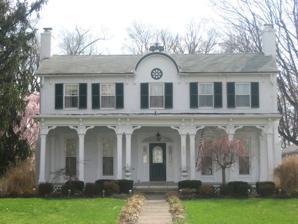
Building: Doan House
Country: United States of America
Year built: 1840
Historic house in Ohio, United States United States historic place Doan House U.S. National Register of Historic Places Front of the house Show map of Ohio Show map of the United States Location 822 Fife Avenue , Wilmington , Ohio Coordinates 39°26′40″N 83°48′45″W / 39.44444°N 83.81250°W / 39.44444; -83.81250 Area Less than 1 acre (0.40 ha) Built 1840 ( 1840 ) Architect James Wilson Architectural style Federal , Italianate NRHP reference No. 79001792 Added to NRHP June 20, 1979 The Doan House is a historic residence in the city of Wilmington , Ohio , United States .  Constructed in the middle of the nineteenth century for a local medical official, it was for many years the home of one of the city's prominent lawyers.  The house's prominent location at the city's edge and its distinctive architecture have made it a local landmark, and it has been designated a historic site . Building history The Doan House was constructed in 1840 as the home of James Wilson, who with his wife Eleanor was the superintendent of the Clinton County Infirmary from 1836 until 1840. In 1869, the property was purchased by Azariah Doan , a prominent Wilmington lawyer and Civil War veteran.  During the time that the Doans owned the house, they modernized it by adding numerous Italianate features to the original Federal-style components.  For much of its history, the Doan House was a prominent travellers' landmark, as it was the city's easternmost house and the first or last portion of the city to be reached by those travelling into or out of the city's eastern side. Azariah Doan Azariah Doan was born at Wilmington in 1824 and distinguished himself in childhood as a diligent student.  At the age of twenty-two, he was admitted to the bar , and he split the following fifteen years between private practice and service as a deputy clerk and prosecutor for Clinton County .  Upon the outbreak of the Civil War, he volunteered for military service and was appointed an officer of the 79th Ohio Volunteer Infantry , of which he was the colonel during the final year of the war. Upon the conclusion of the war, Doan returned to his native city, where within months he ran successfully as a Republican for the Ohio Senate ; following two years of service in Columbus , he returned home and practiced law privately until election as a common pleas court judge in 1875.  In private life, Doan was married for seven years to the former Amanda Stratton, who died of cholera, and later for many years to the former Martha Taylor, who bore him six children.  Despite his military service, Doan was a leader in a local Monthly Meeting of Friends ; he was also a Mason and a post commander for the Grand Army of the Republic .  He died in 1911. Architecture Built on a stone foundation , the Doan House features stuccoed walls and an asbestos roof. Built according to a design by James Wilson, its earliest resident, the house is built in the Federal style.  Later modifications included the construction of a thoroughly Italianate front porch and the installation of a circular dormer window.  Today, the latter feature is the house's most distinctive element; it is Wilmington's only residence with a circular dormer window. Wilmington is not the only city in the region in which such features are rare; a circular dormer window tops the facade of the Barney Kelley House in Washington Court House to the northeast, making it that city's only residence with such a window. Recognition In 1979, the Doan House was listed on the National Register of Historic Places , qualifying because of its historic architecture and its place as the home of Judge Doan.  It was the city's third building to be listed on the National Register; the Rombach Place near downtown was listed on the same day, and College Hall on the Wilmington College campus preceded both buildings by six years. References